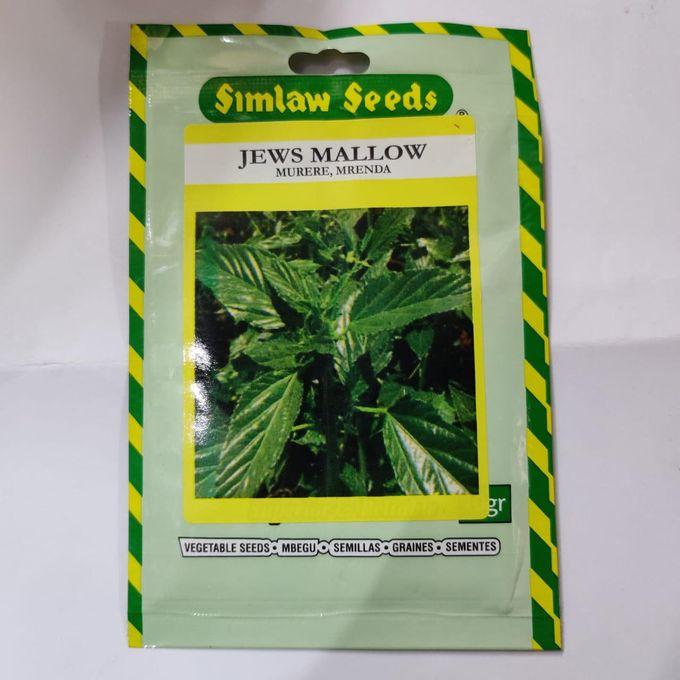
Mandhari yenye ziwa kubw ahuku kingo za ziwa hilo ikiwa imezungukwa na mimea yenye rangi ya kijani kibichi, na anga likiwa leupe kuashiria kwamba ni jua kali, na eneo hilo kuwa linapata mvua za mara kwa mara.